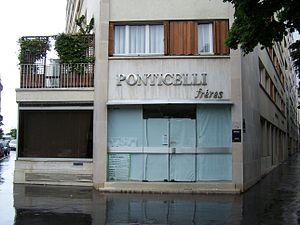
Lazare Ponticelli, né le 7 décembre 1897 à Bettola en Italie et mort le 12 mars 2008 au Kremlin-Bicêtre en France, était officiellement le dernier vétéran français de la Première Guerre mondiale depuis la mort de Louis de Cazenave le 20 janvier 2008. Doyen des Français, il est aussi le neuvième homme de nationalité française à entrer dans la liste des supercentenaires.